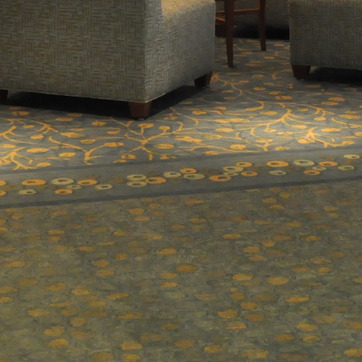
Material: carpet